Jon Dybdahl

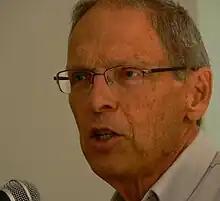
Prof. Jon Dybdahl lecturing in Adventist Theological Seminary in Sázava (October 2011)

Jon Lee Dybdahl (December 17, 1942 – January 18, 2023) was a professor of theology and a college administrator who served as president of Walla Walla University from 2002 until 2006.